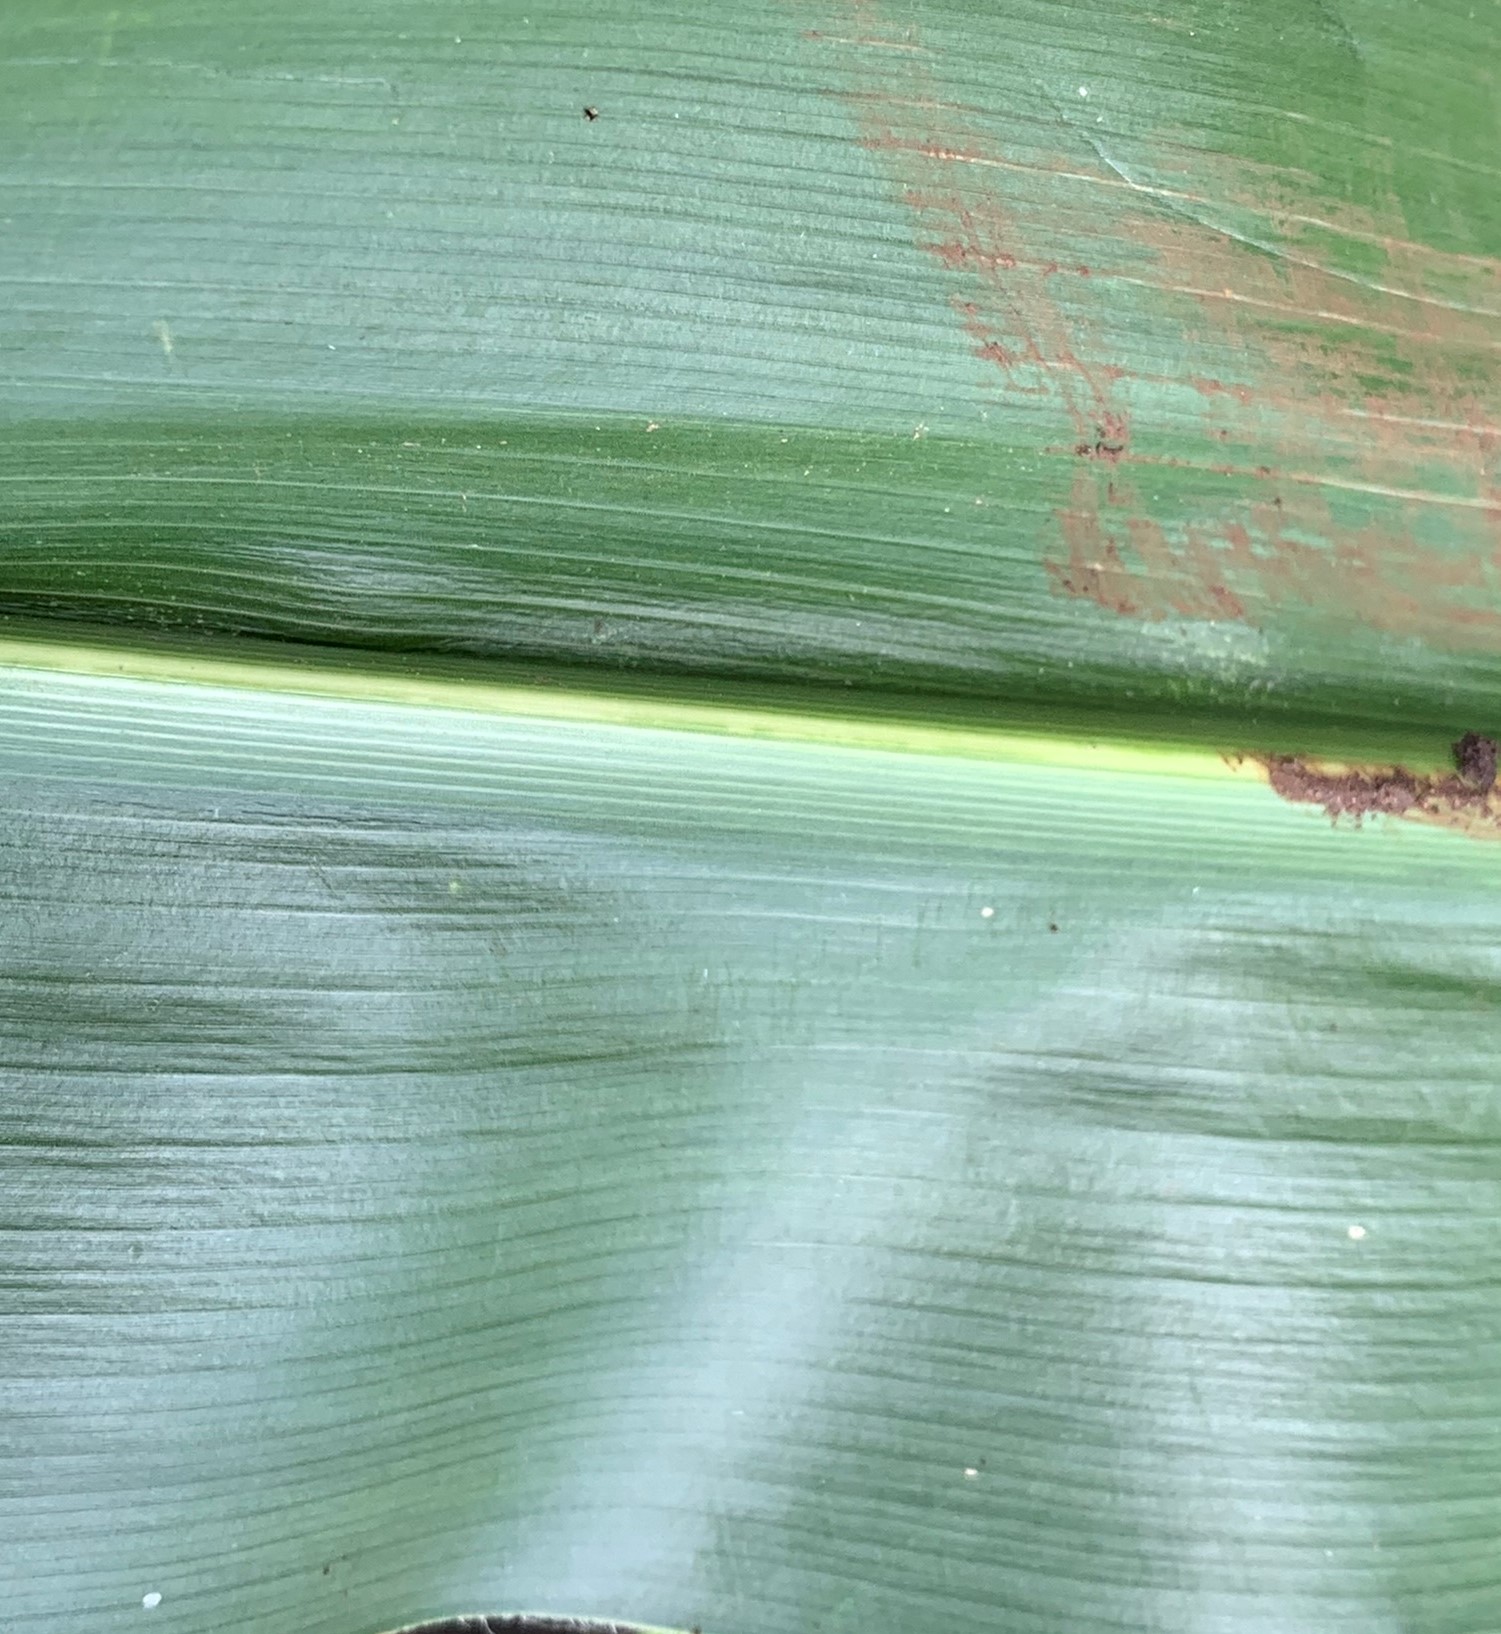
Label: Healthy